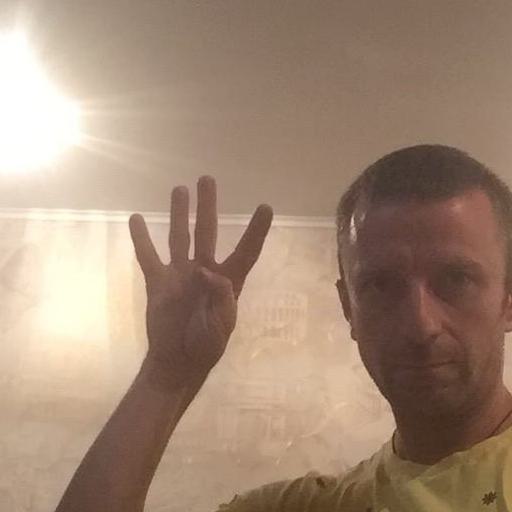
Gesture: four